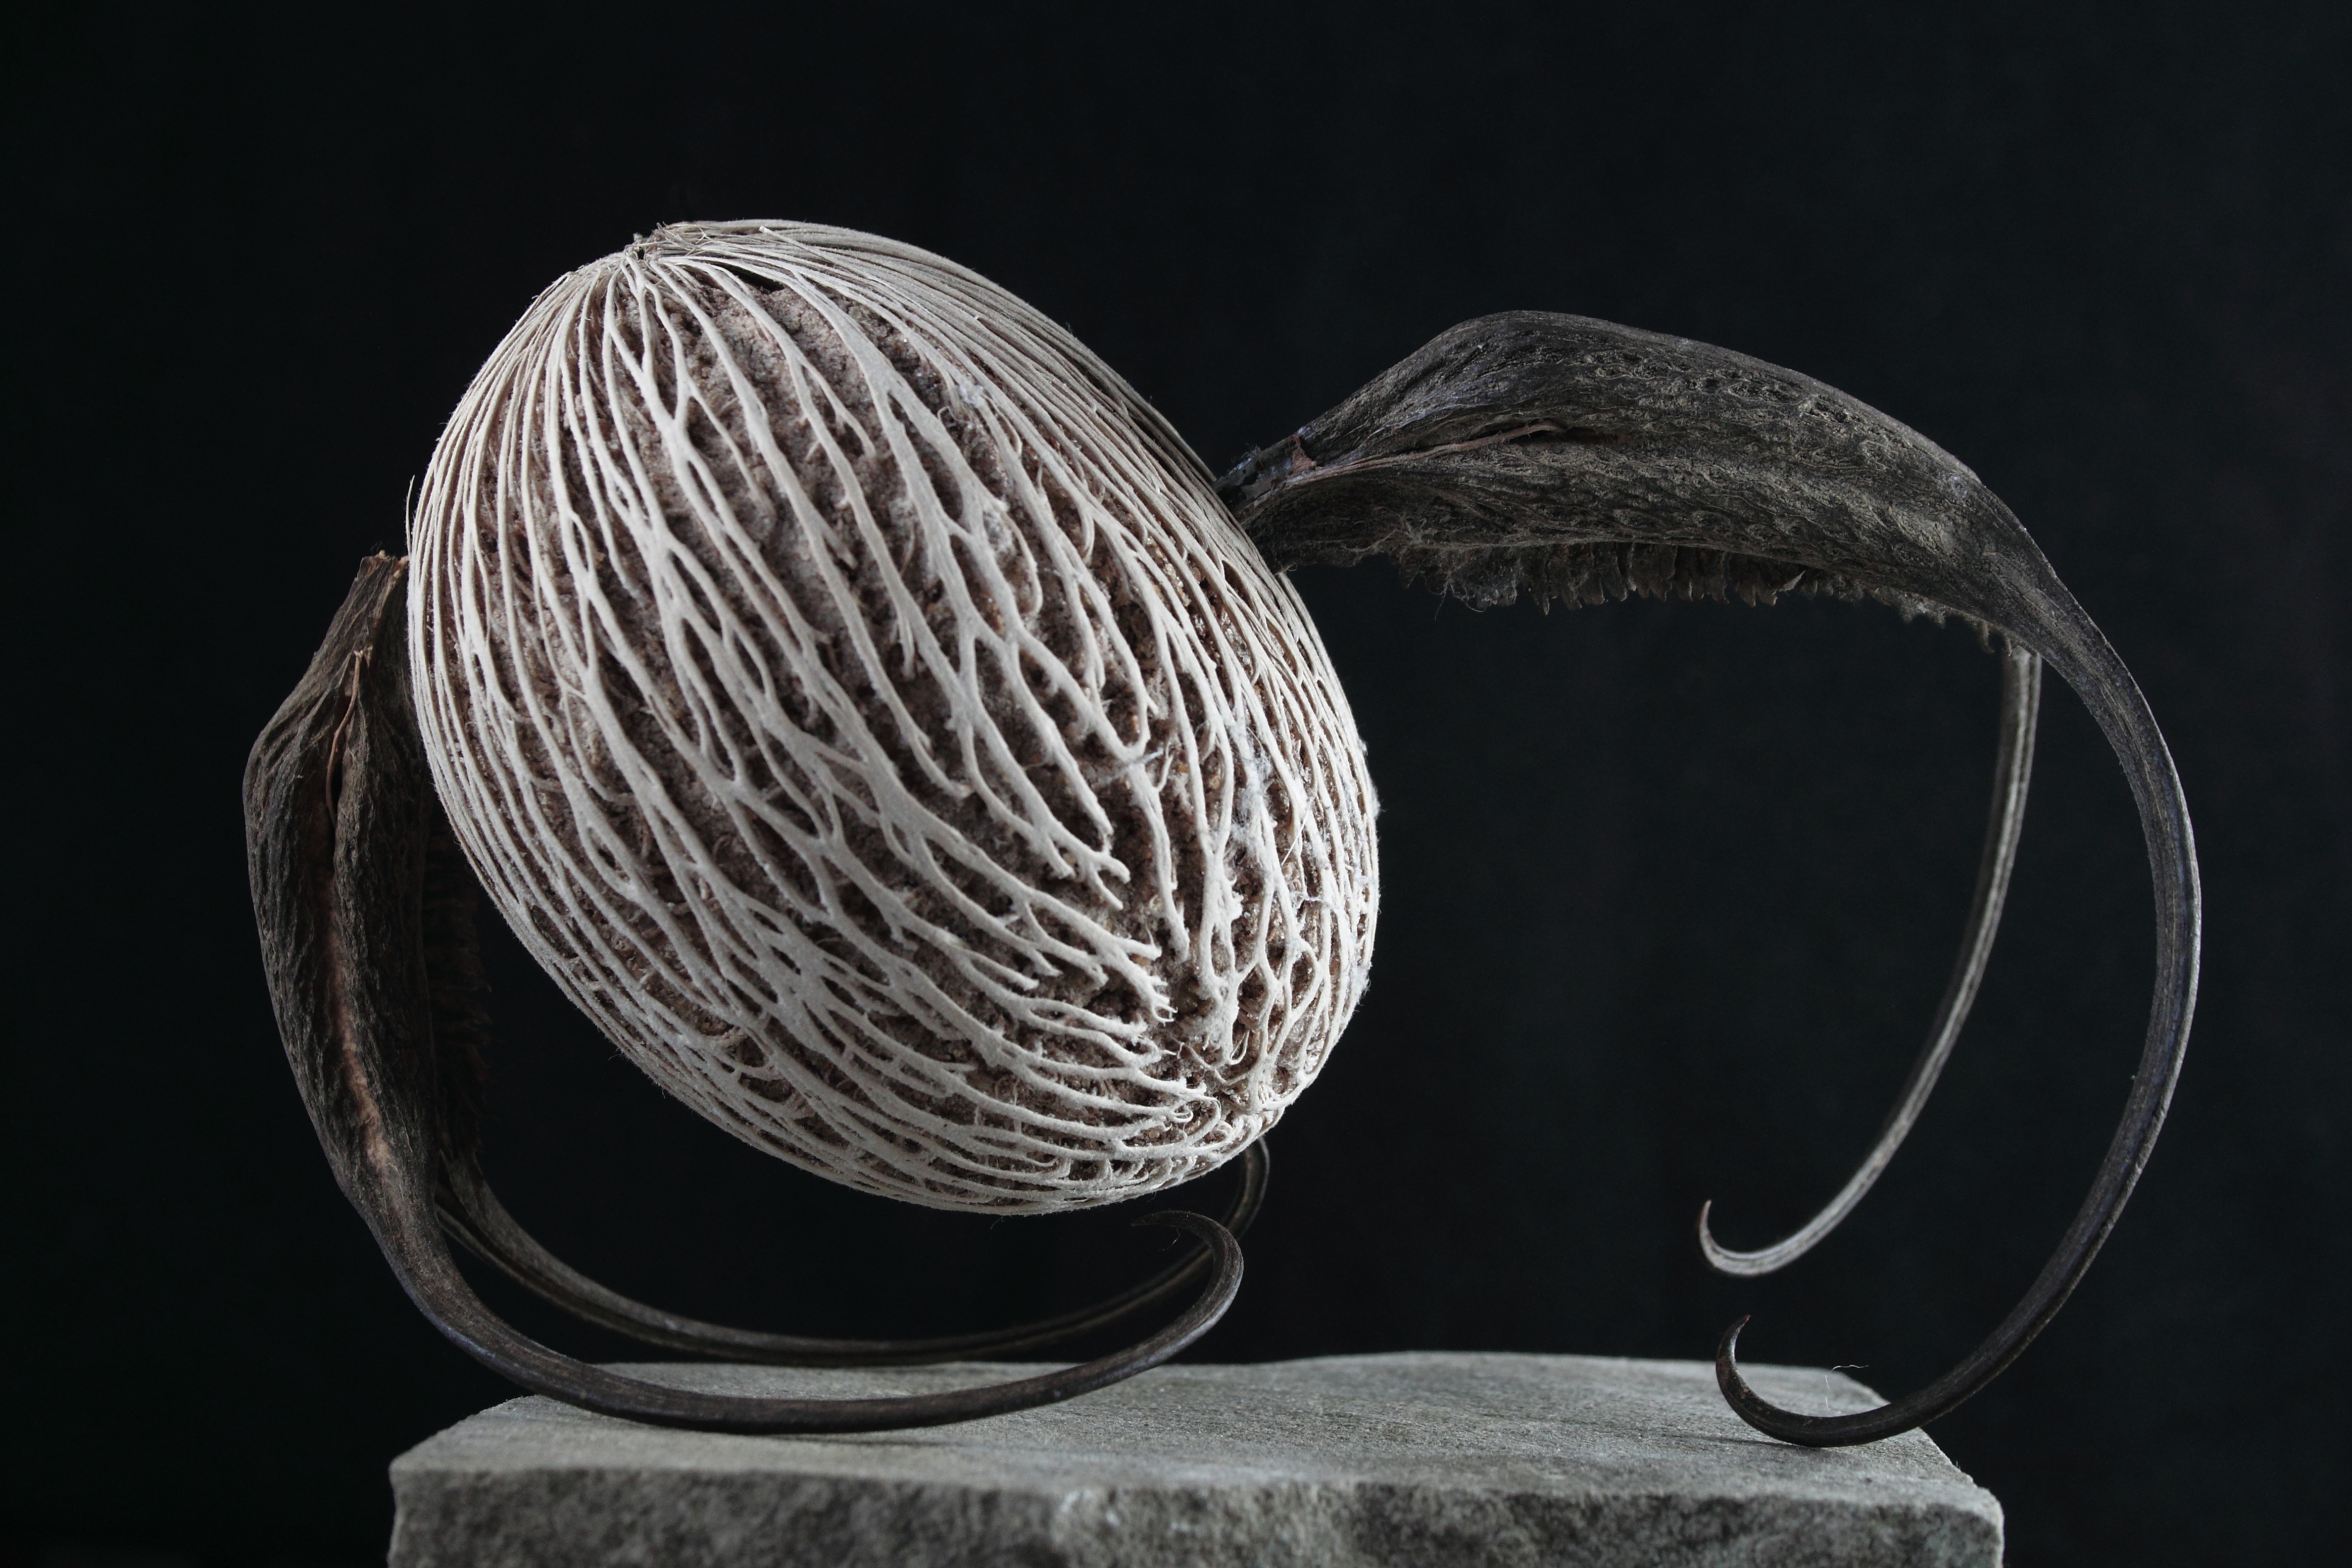
texture, seed, macro, shadow, close, material, circle, textile, art, lines, worn